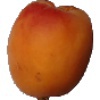
Label: Apricot 1